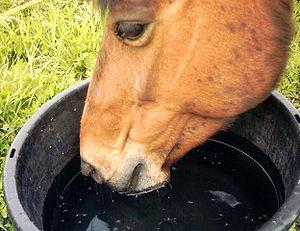
Le Lewitzer est une race de poneys de sport originaire d'Allemagne de l'Est, créée à partir de 1971 par Ulrich Scharfenorth, à partir de croisements entre ponettes et chevaux, notamment de race Arabe. Les Lewitzer portent souvent une robe pie ou tachetée.